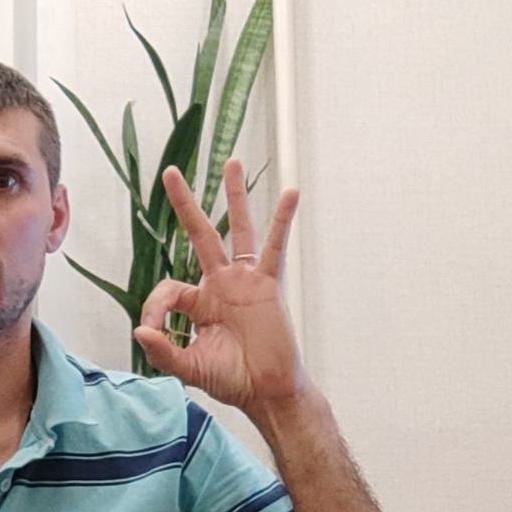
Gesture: ok